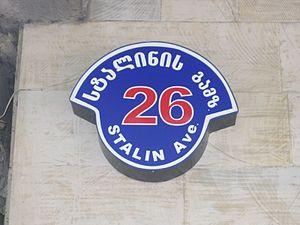
Cette liste recense des lieux nommés d'après Joseph Staline.